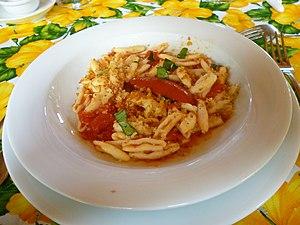
La pasta mollicata, pasta ammuddicata ou pasta con la mollica est un plat du Sud de l'Italie, à base de pâtes et de mie de pain émiettée. C'est un plat dit « pauvre » dont la réalisation ne nécessite pas d'aliments coûteux. Le plat se prépare en faisant revenir de la mie de pain émiettée de l'huile d'olive à laquelle on ajoute suivant les variantes de l'ail, de l'oignon, du piment, éventuellement de la tomate et un peu de vin rouge.